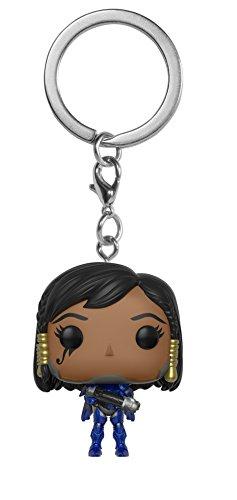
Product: Funko Pop Keychain: Overwatch - Pharah Collectible Figure, Multicolor
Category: Toys & Games | Arts & Crafts | Craft Kits
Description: From Overwatch, Pharah, as a stylized POP Keychain from Funko.
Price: $8.88
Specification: ProductDimensions:1.5x1.5x1.5inches|ItemWeight:1.12ounces|ShippingWeight:1.12ounces|ASIN:B07DFDTK8P|Itemmodelnumber:32791|Manufacturerrecommendedage:6yearsandup